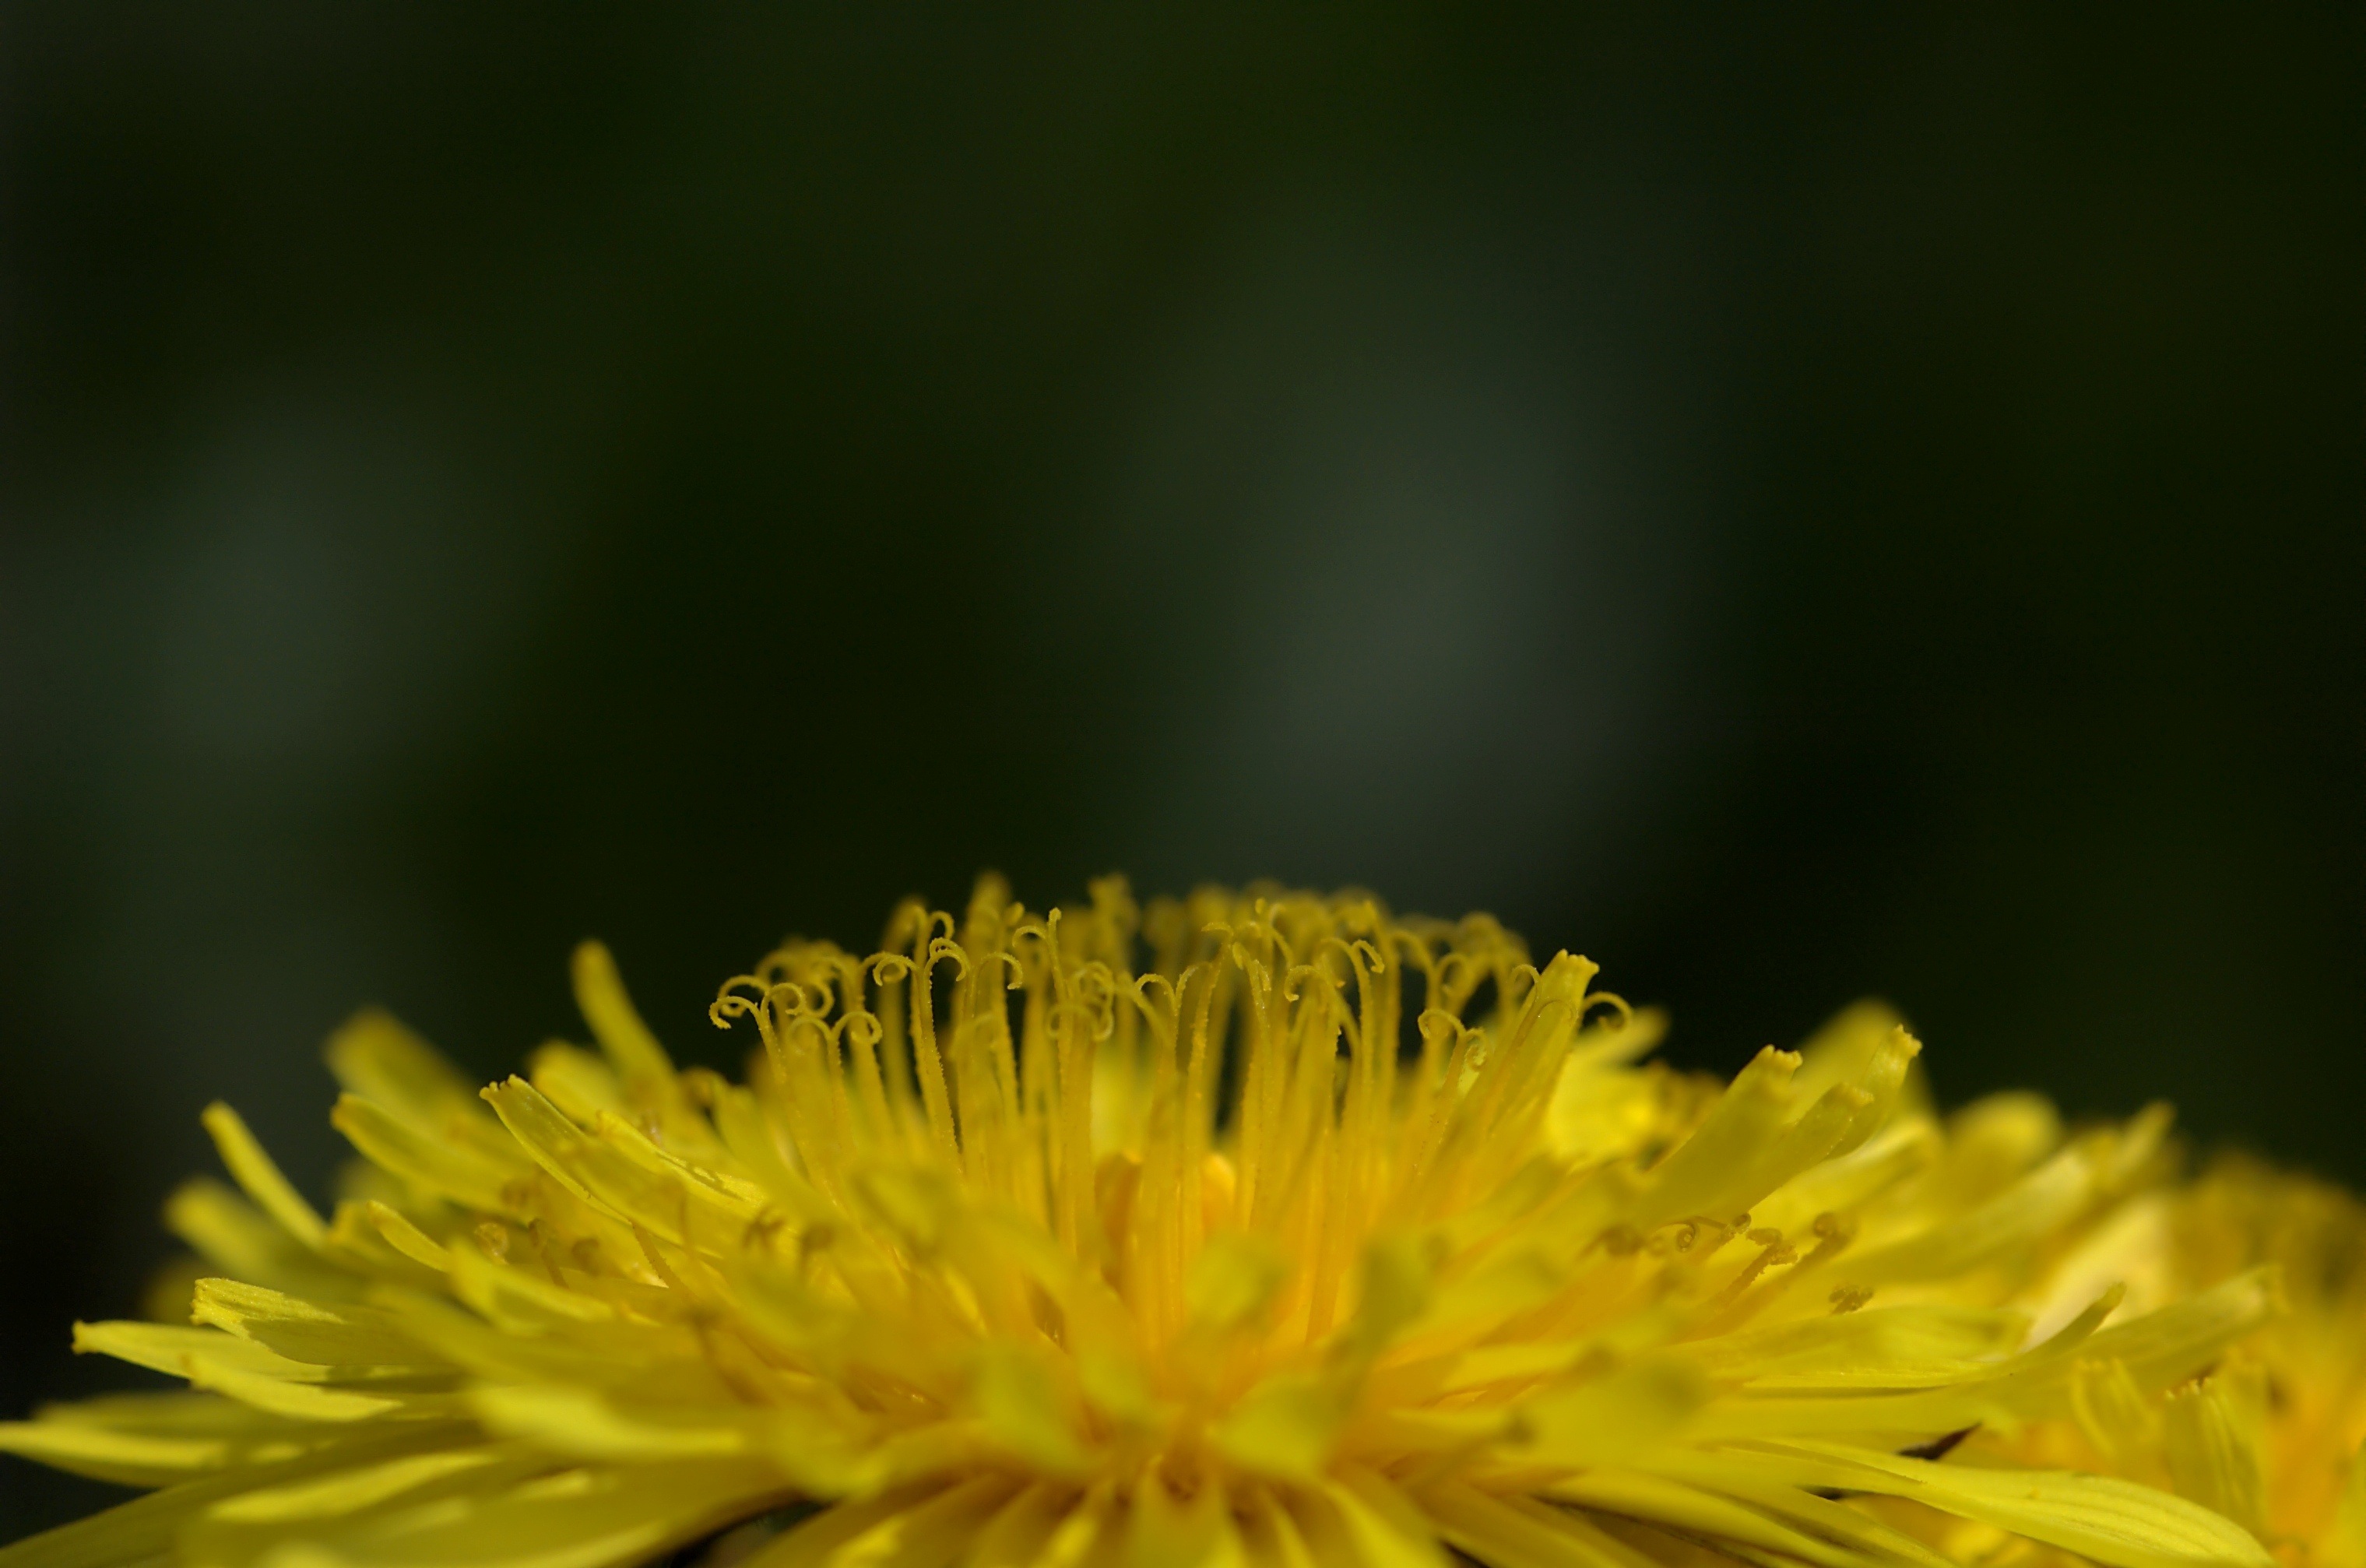
nature, blossom, plant, photography, dandelion, leaf, flower, petal, summer, pollen, green, yellow, flora, wildflower, close up, nectar, macro photography, flowering plant, daisy family, plant stem, land plant